Taromaru Angelland Station

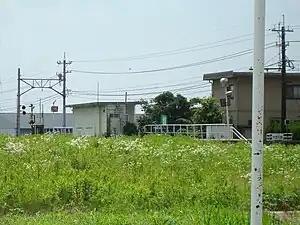
Tarōmaru Station

is an Echizen Railway Mikuni Awara Line railway station located in the city of Sakai, Fukui Prefecture, Japan.